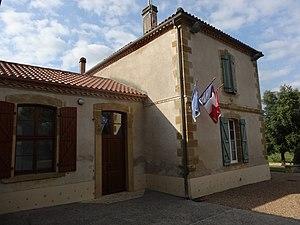
La mairie de Ricourt.
Ricourt est une commune française située dans le département du Gers en région Occitanie.